Maserati 450S

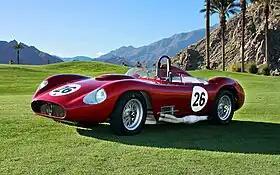
1957 Maserati 450S at Palm Springs 2010

The Maserati 450S (Tipo 54) is a racing car made by Italian automobile manufacturer Maserati for participating in FIA's endurance World Sportscar Championship racing. A total of nine were made.